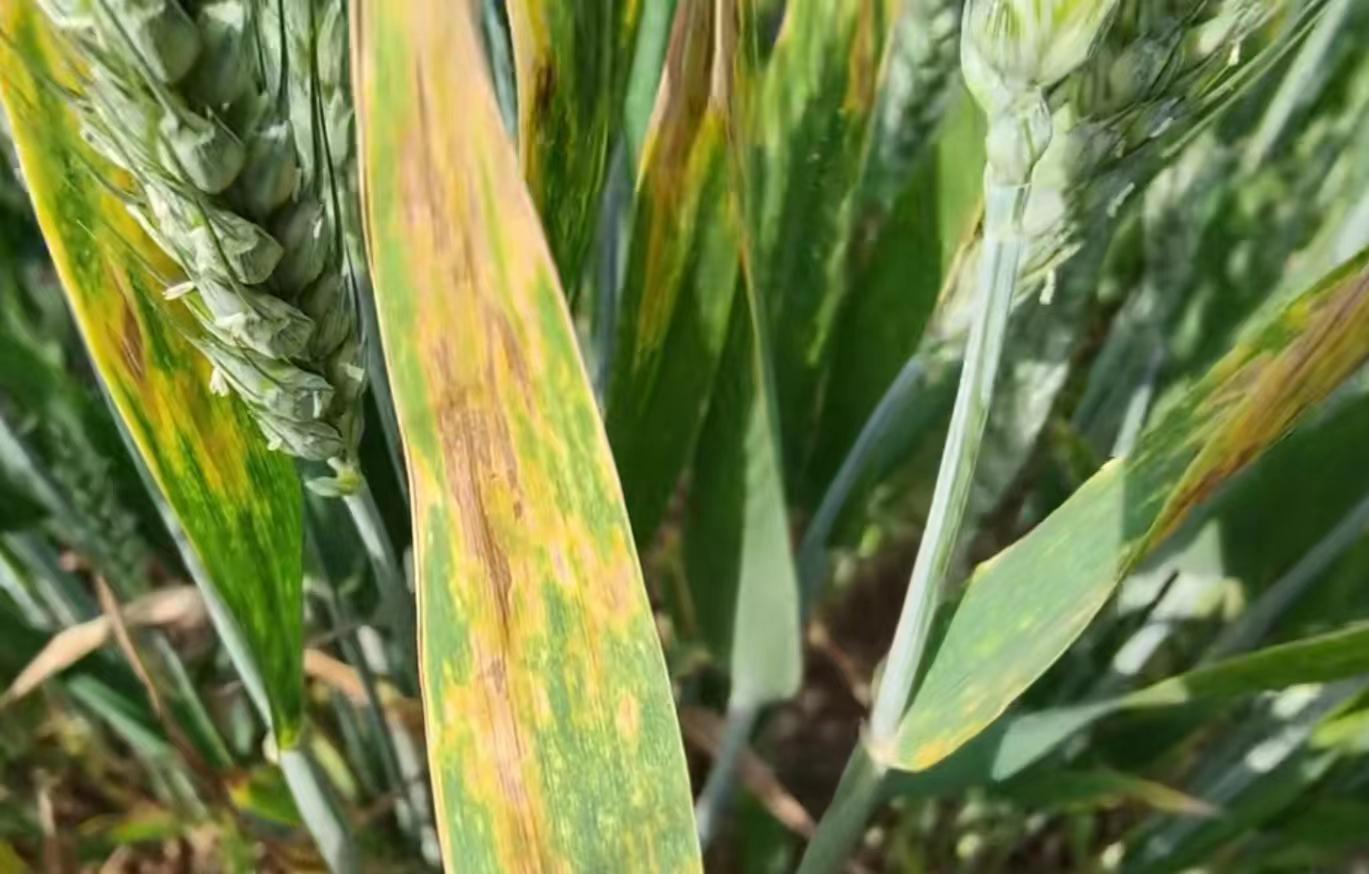
Plant: Wheat
Disease: wheat septoria blotch